Augustus William Smith

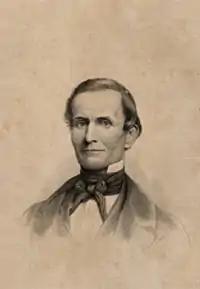

Augustus William Smith (May 12, 1802 – March 26, 1866) was an American educator, astronomer and mathematician in the mid-19th century.